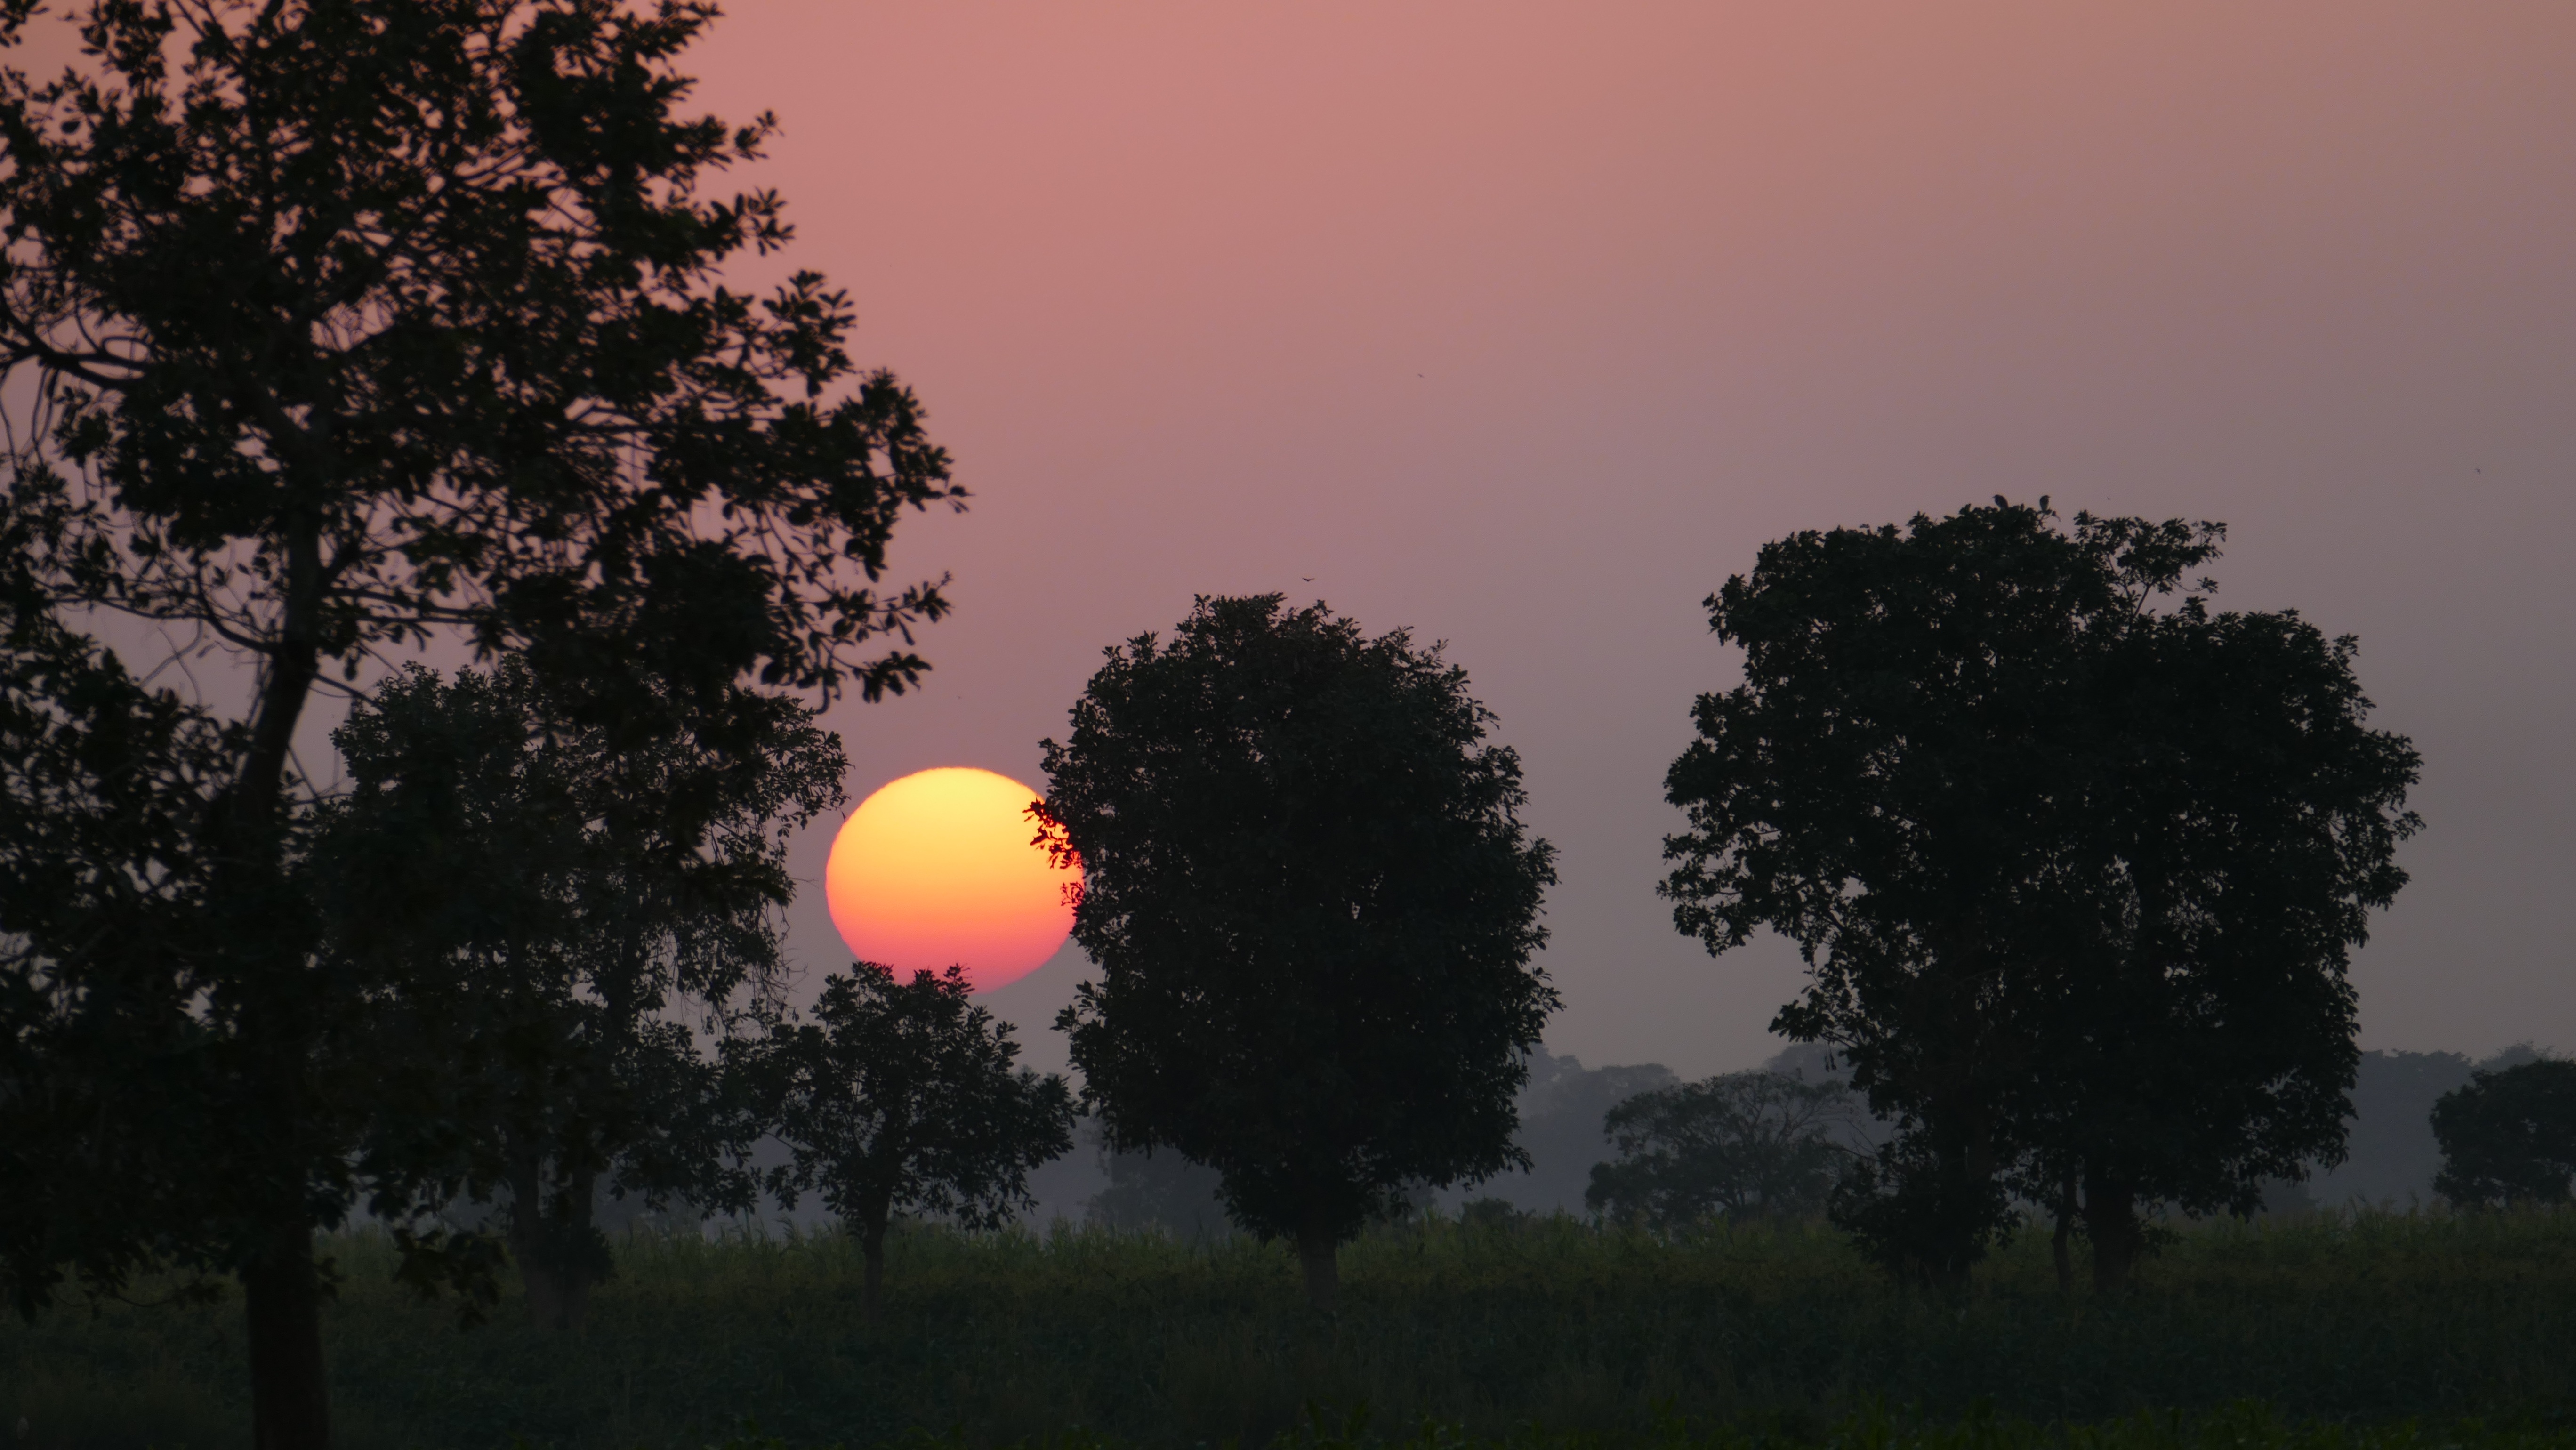
landscape, tree, silhouette, cloud, sky, sun, sunrise, sunset, sunlight, morning, dawn, atmosphere, dusk, evening, orange, red, trees, abendstimmung, afterglow, evening sky, astronomical object, atmospheric phenomenon, woody plant